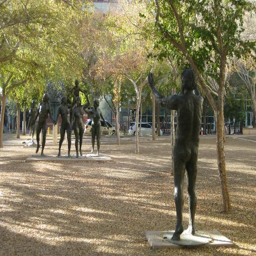
building on the east side